Olivas Adobe

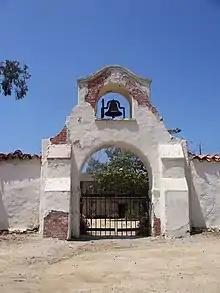

The Star Film Company headed by Gaston Méliès shot a silent film in 1913 here called “The Gringo Strikes” which featured a Robin Hood-like character in old Mexico.